Eirik Øwre Thorshaug

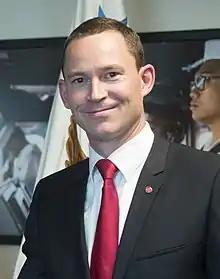
Portrait of Eirik Øwre Thorshaug

Eirik Øwre Thorshaug (born ) is vice president, head public and regulatory affairs for Telenor Group in Europe, and is a former Norwegian politician for the Labour Party.